Kecksies and Other Twilight Tales

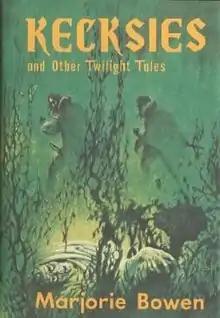
Dust-jacket illustration by Stephen E. Fabian.

Kecksies and Other Twilight Tales is a collection of stories by British writer Marjorie Bowen. It was released in 1976 and was the author's first collection of stories published in the United States. It was published by Arkham House in an edition of 4,391 copies.